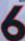
Number: 6